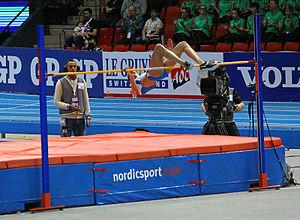
Alessia Trost est une athlète italienne, spécialiste du saut en hauteur.